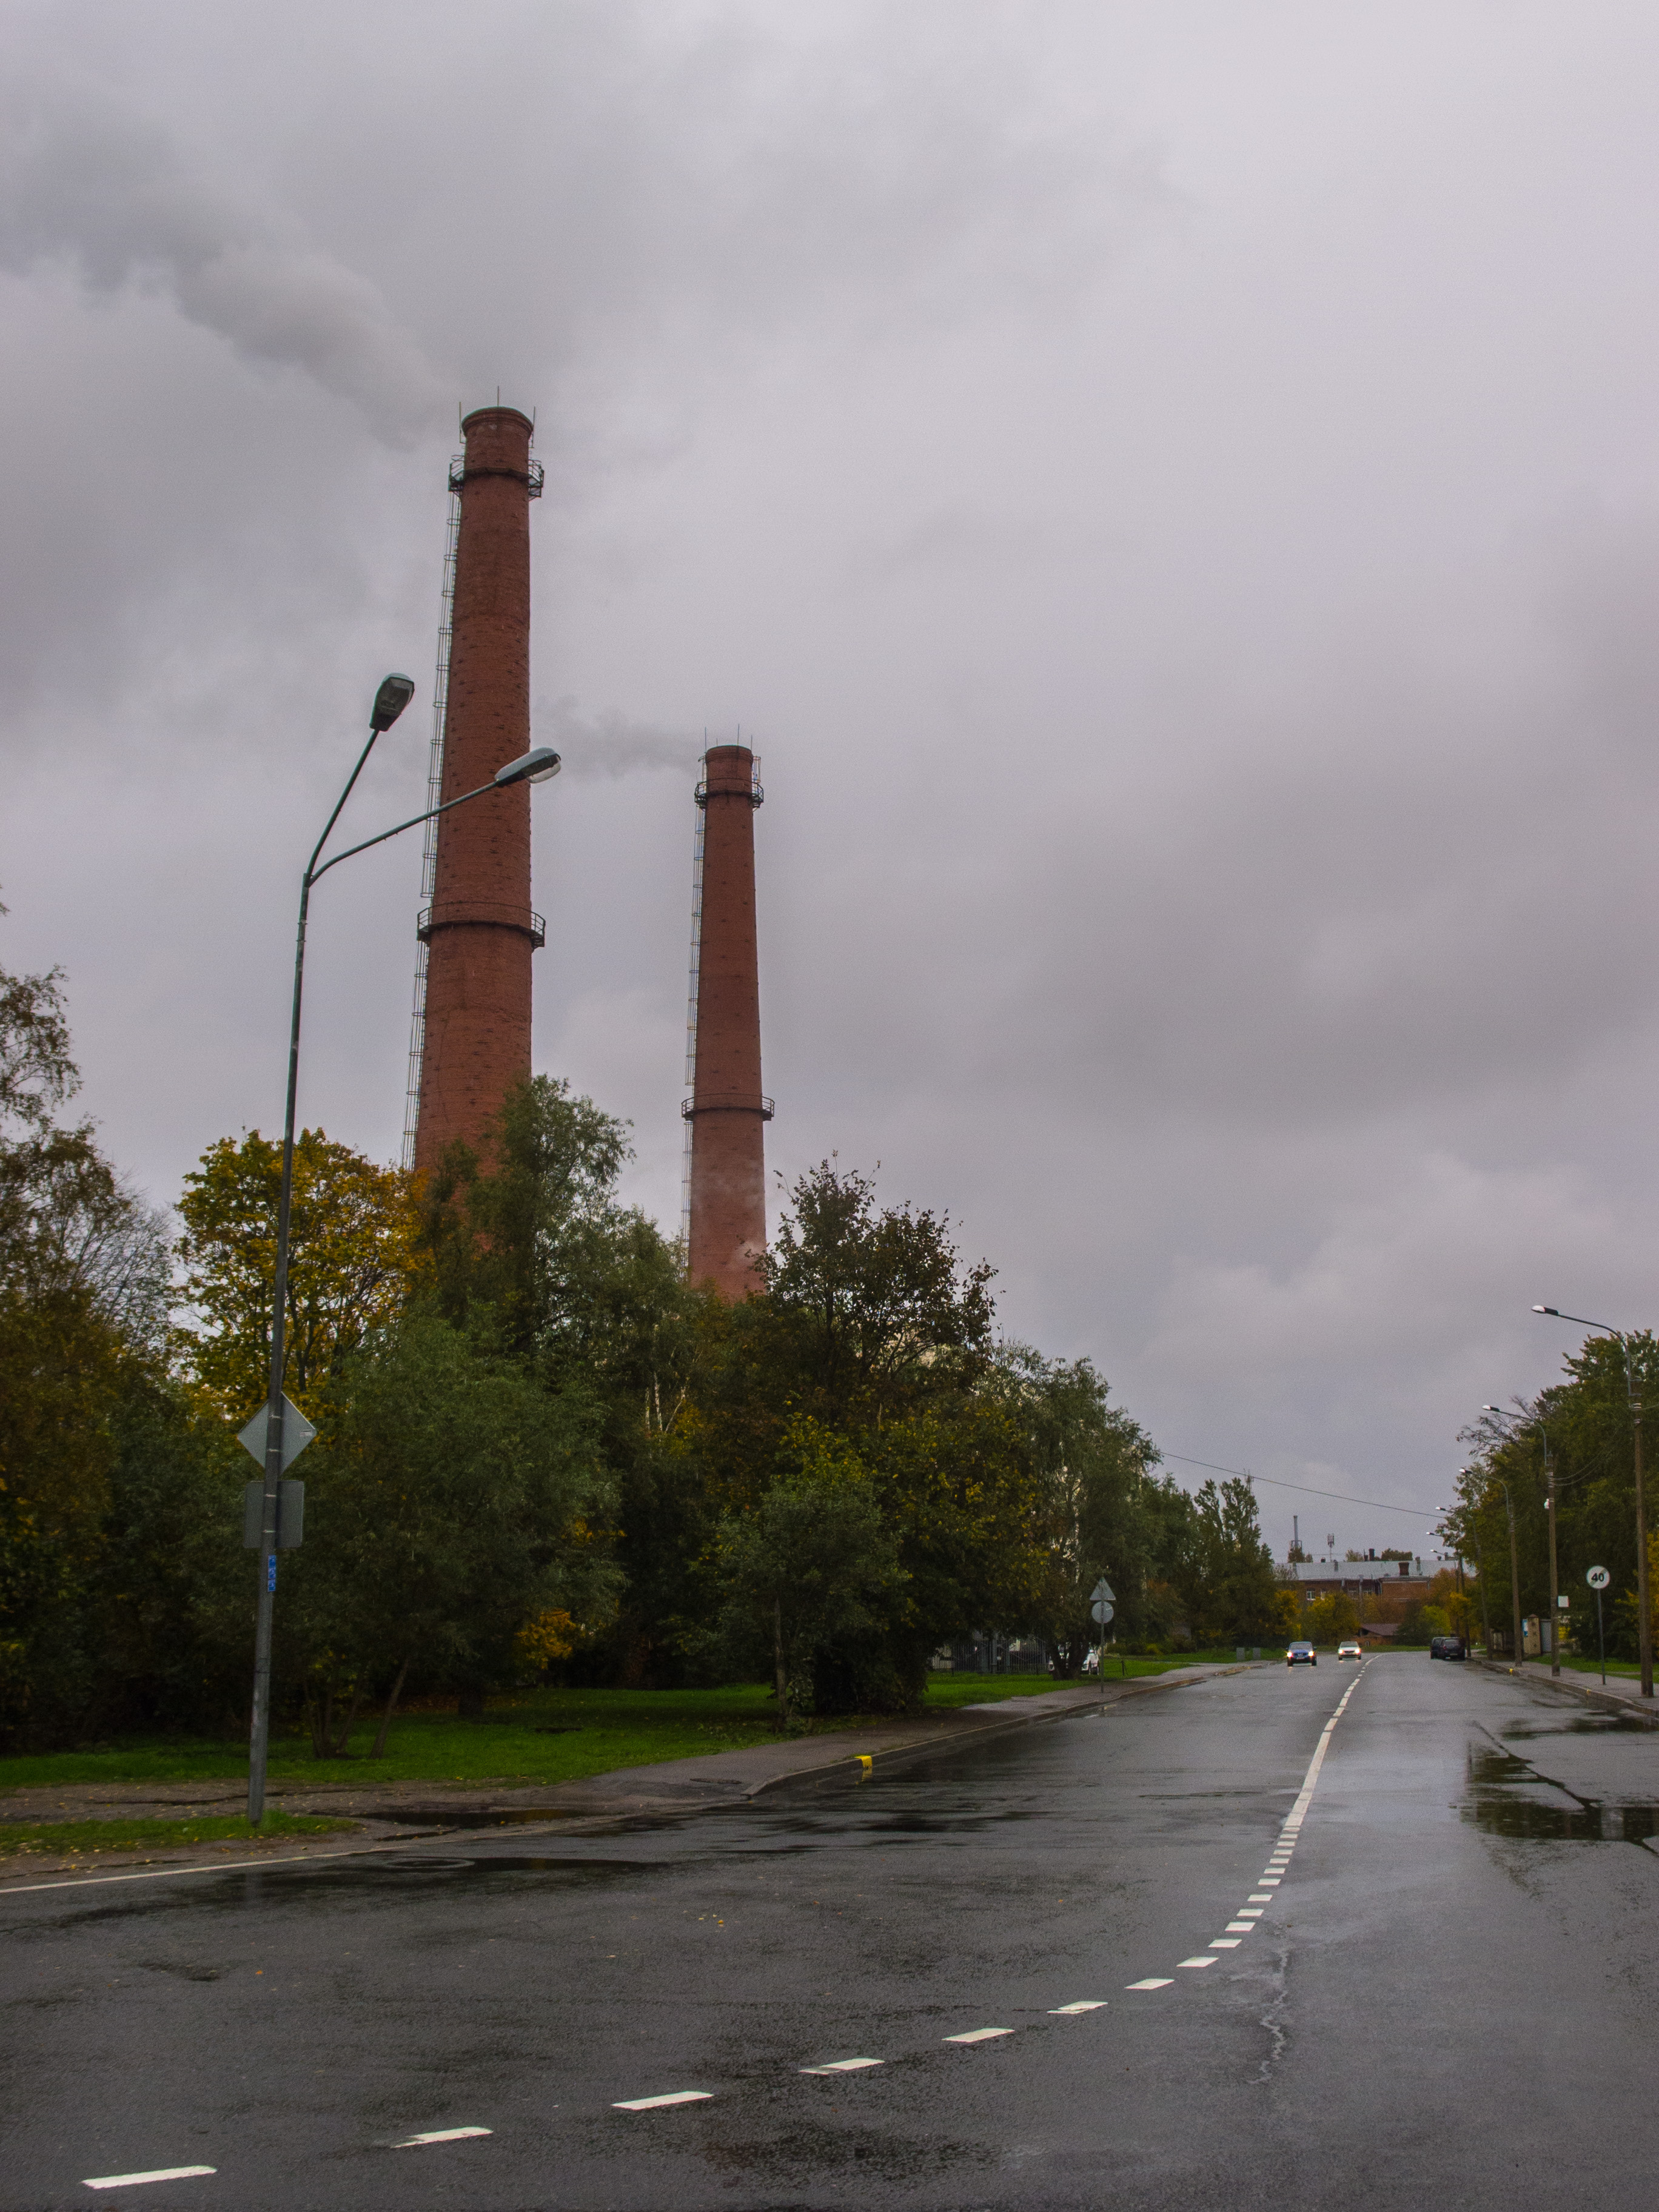
image, road, sky, chimney, tower, infrastructure, shot tower, tree, thoroughfare, asphalt, industry, factory